Suero Vermúdez

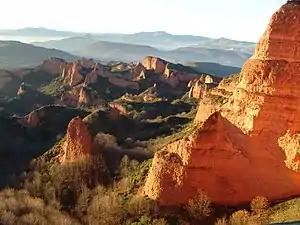
Las Médulas in the Bierzo, a region dominated by Suero in the early twelfth century.

At that time, according to the "Chronica", the authority of Suero Vermúdez covered "Astorga, Luna, Gordón, with part of the Bierzo, as well as Babia, Laciana and the whole valley as far as the banks of the River Eo and as far as Cabruñana" ("Astoricam, Lunam, Gordonem cum Bergidi parte, necnon Vadabiam et Flacianam totumque vallem usque ad ripam fluminis, quod dicitur Oua, et usque ad Cubrunianam"). In the words of one modern historian, "Count Suero by then controlled all of the mountainous area between León and Galicia north to the [Bay of] Biscay and a long salient, north of León and south of Oviedo, running eastward almost to the borders of Asturias de Santillana." The description of Suero's lordship in the "Chronica" is corroborated by the charters and suggests that the various "tenencias" he is known to have held on at least one occasion formed part of a vast extended territorial lordship granted him in region of intersection between the provinces of Asturias, Galicia, and León. The majority of Suero's territory lay in the western Cantabrian Mountains, but he also had considerable lands in the Tierra de Campos in León. His southernmost estate was at Toro on the Duero. In 1128 Suero and Enderquina not inaccurately boasted that their lands stretched from the Duero to the Bay of Biscay and from the Llorio in the west to the Deva in the east. Another indication of Suero's wealth is the size of his household, since in 1119 he was employing a notary ("notarius") named Juan to draw up his documents.